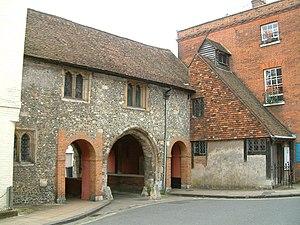
Kingsgate. Au dessus de la porte se trouve la minuscule église de St. Swithun. Winchester, Angleterre, Royaume-Uni
Winchester est la ville capitale du comté de Hampshire, dans le Sud de l’Angleterre. Située sur le fleuve Itchen, cette ville modeste du Royaume-Uni a le statut de cité.